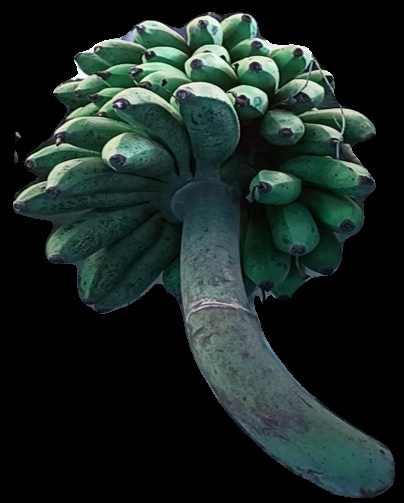
Variety: rasbale
Grade: grade2